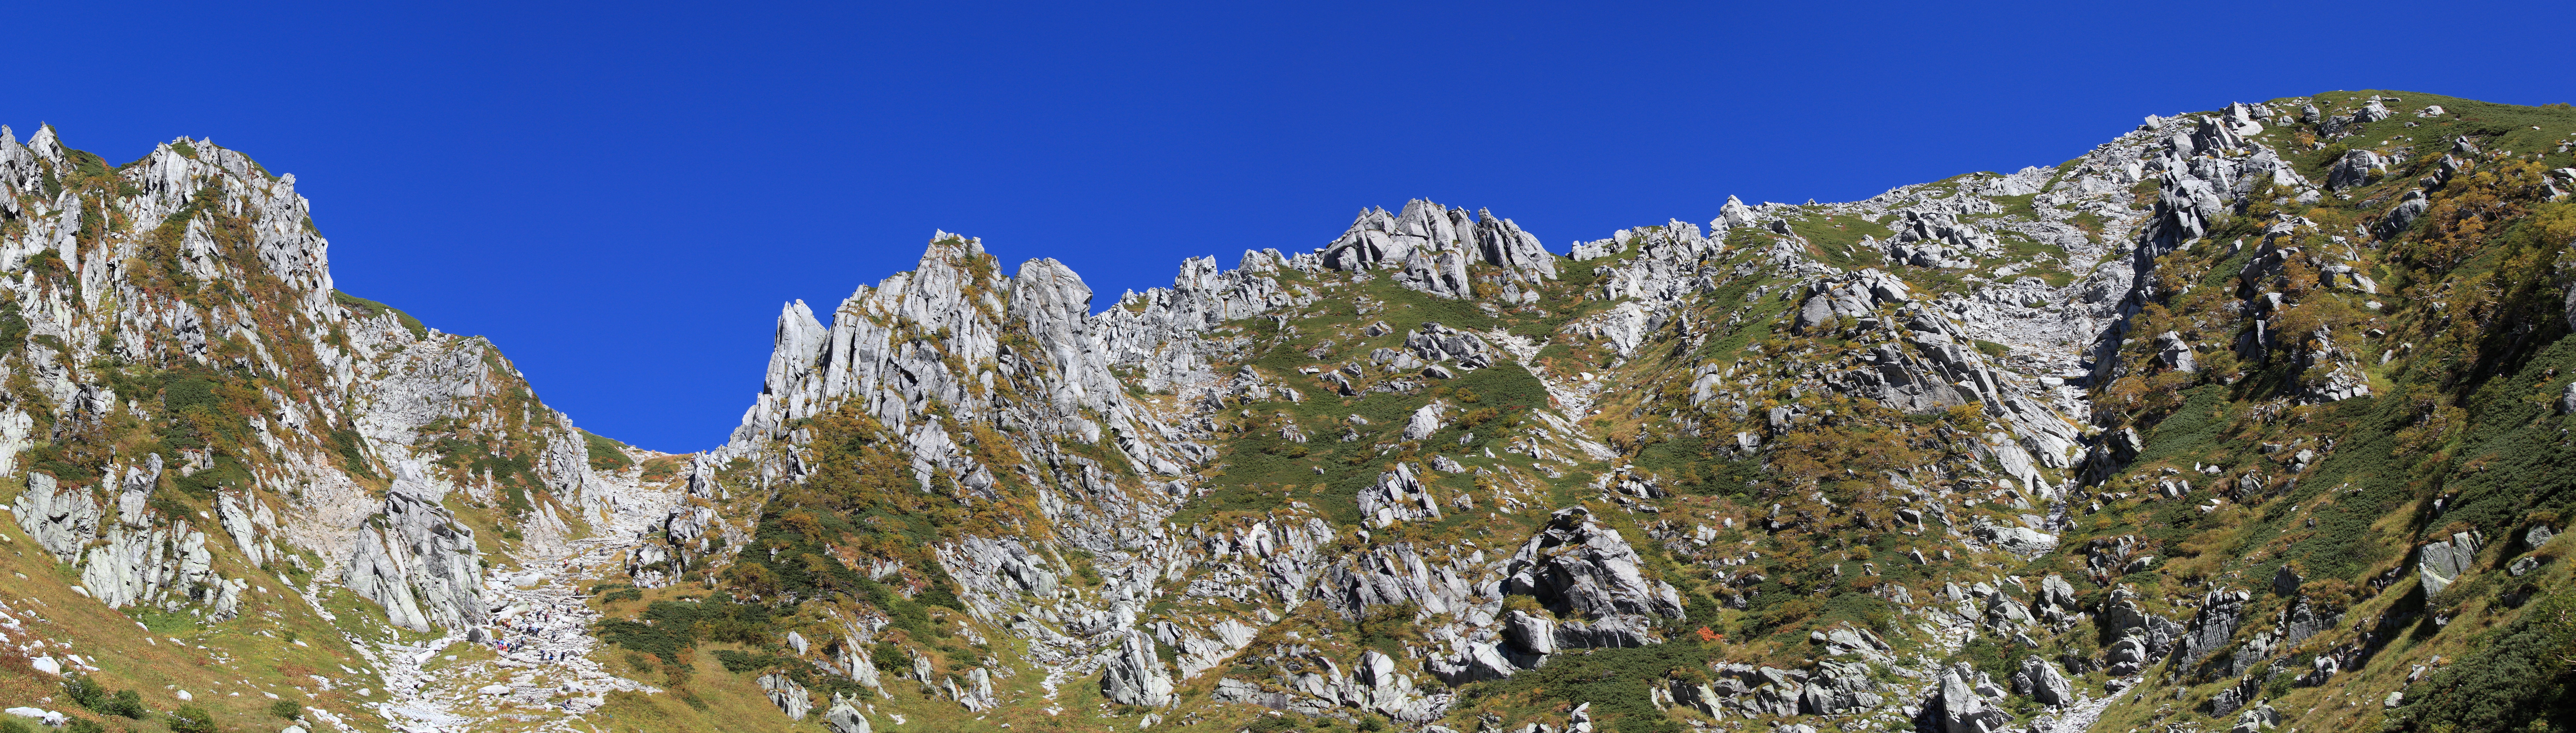
tree, grass, rock, wilderness, mountain, plant, trail, meadow, flower, valley, mountain range, panorama, formation, cliff, high, terrain, ridge, summit, cool image, geology, alps, vegetation, plateau, photomerge, 5d, hires, cirque, i, markii, ecosystem, pano, hi, res, resolution, 5photosaday, stitch, nagano, komagane, senjojiki, senjohjikikar, landform, biome, natural environment, geographical feature, mountainous landforms, land plant